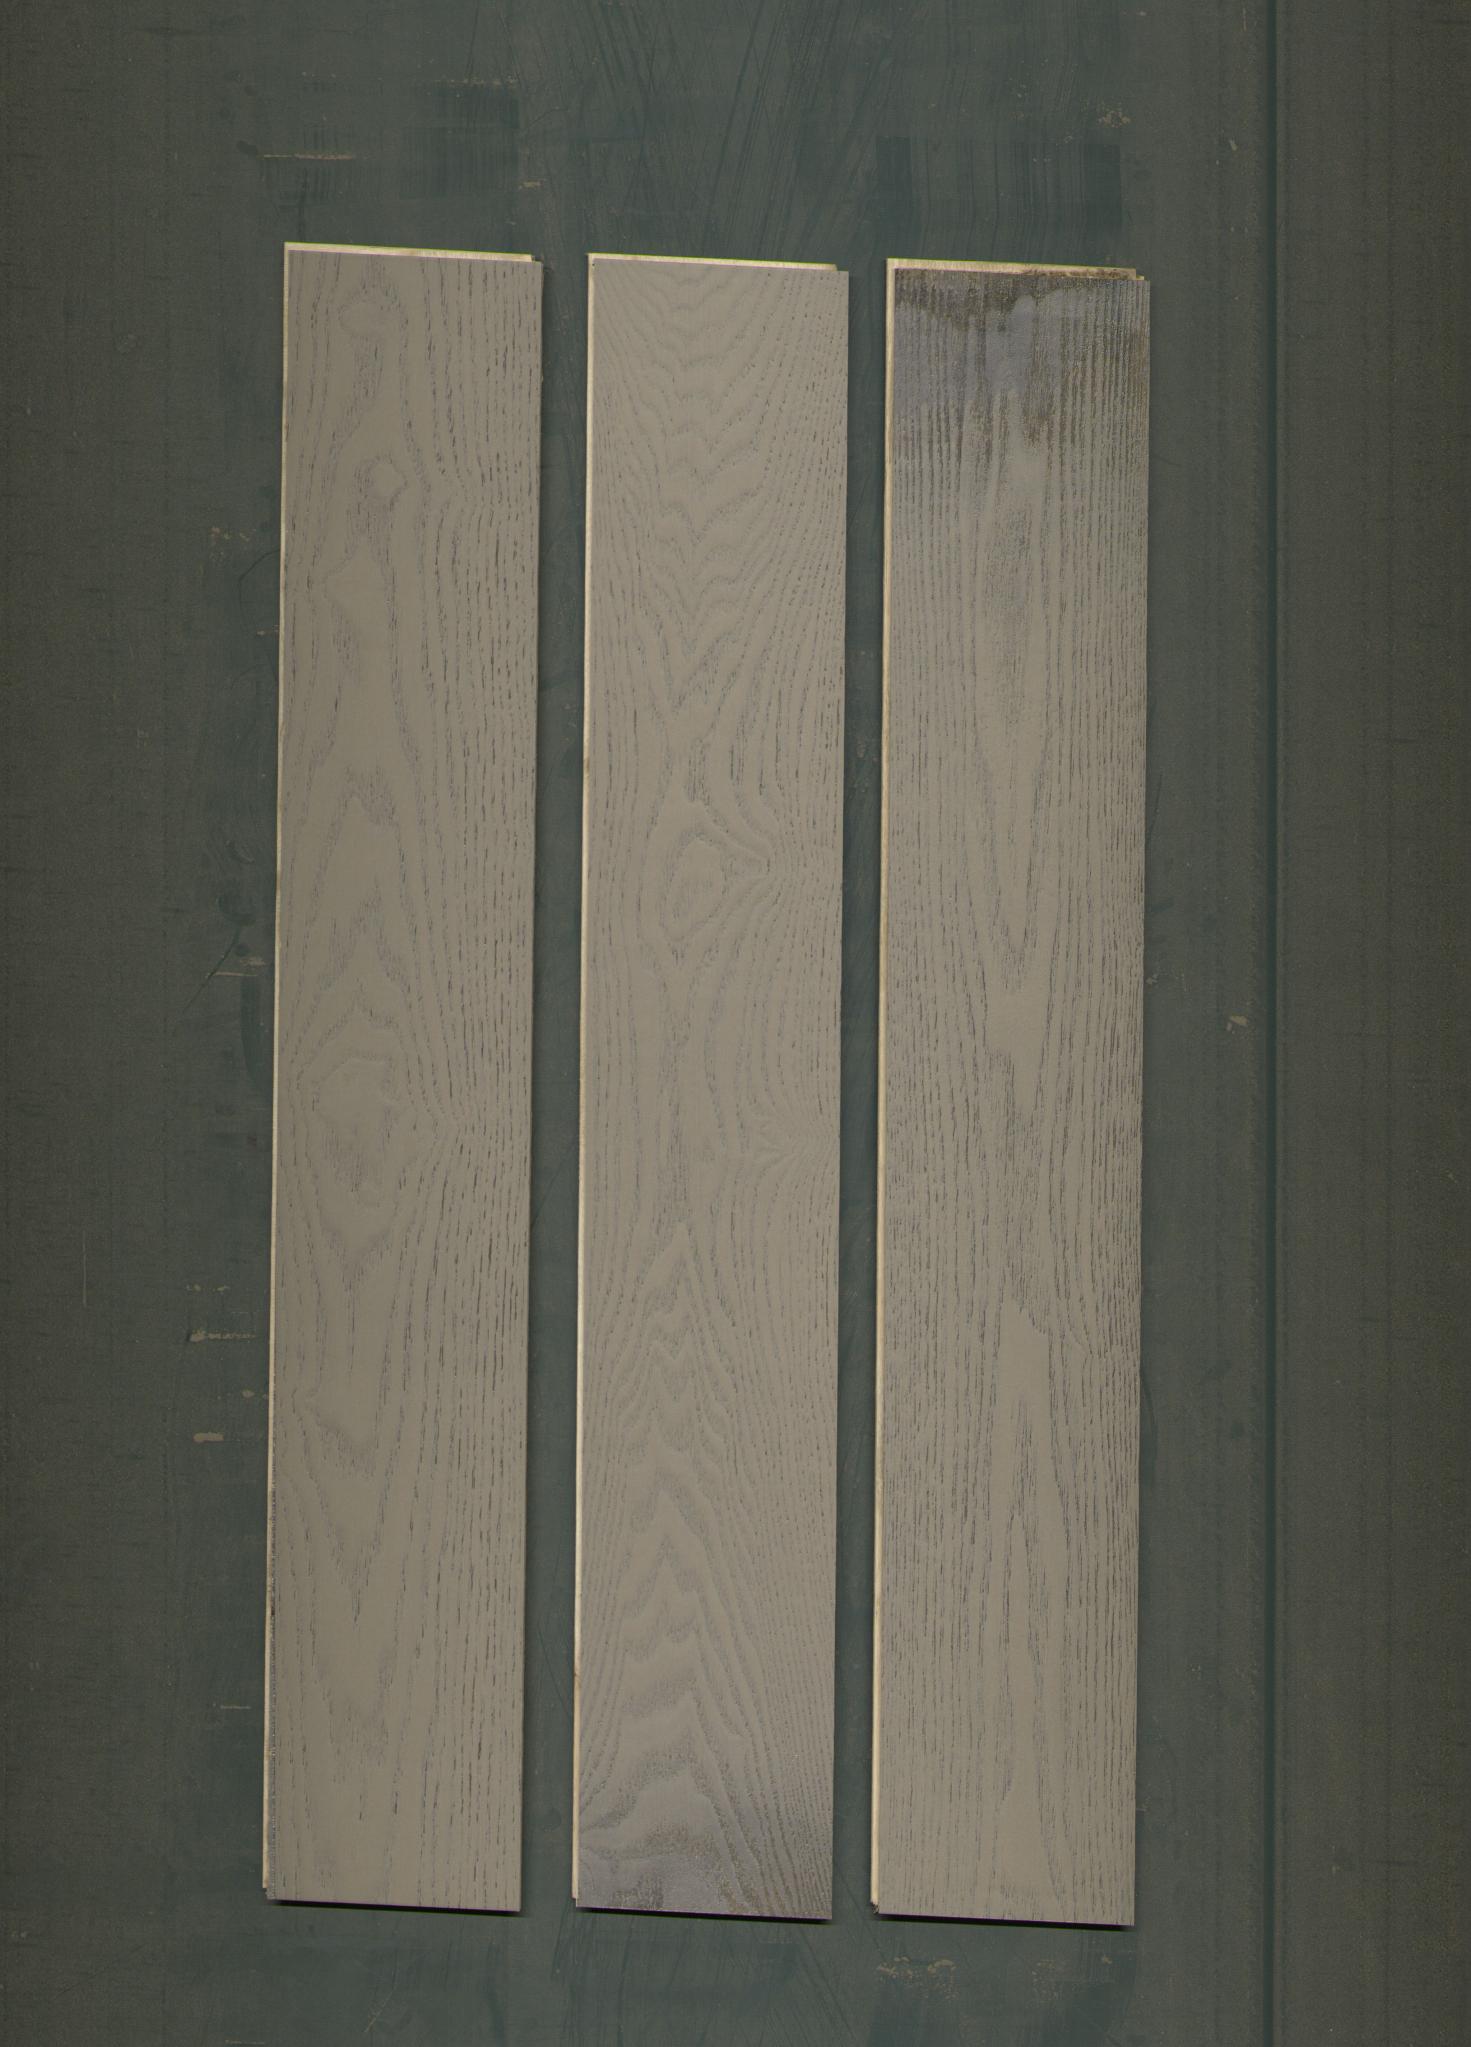
Label: mixers